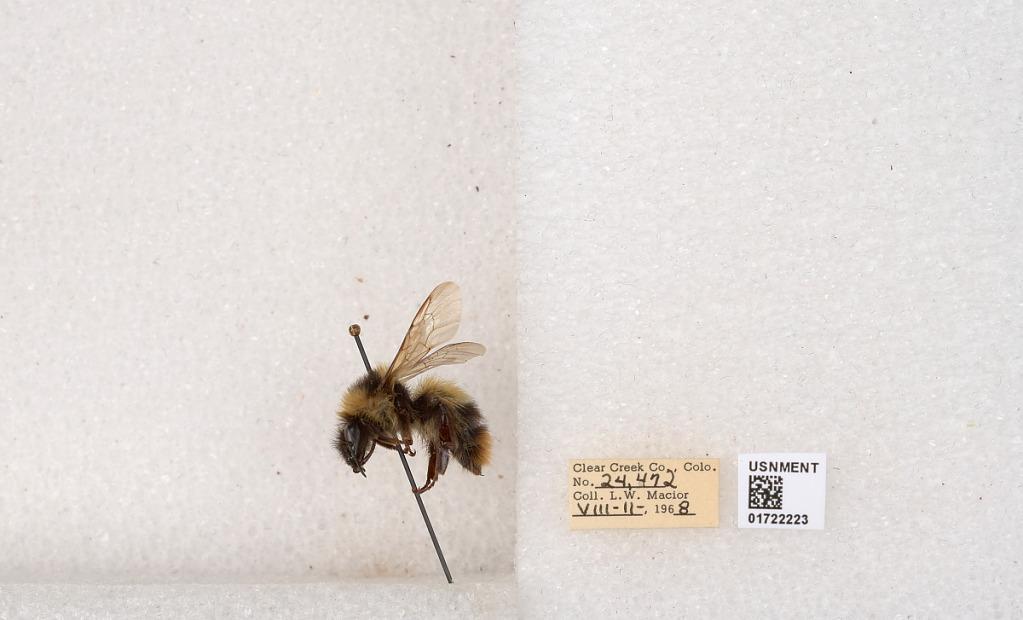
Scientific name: Bombus kirbyellus
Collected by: L. Macior
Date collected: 1968-8-11
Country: United States
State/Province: Colorado
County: Clear Creek
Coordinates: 39.6891, -105.644